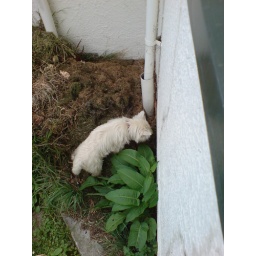
Caught red handed (pawed) digging in the grass clippings!